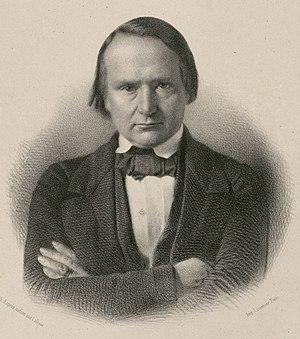
Portrait de Victor Hugo, député de la deuxième République en 1848, galerie des représentants du peuple de l'Assemblée Nationale française, Paris
Le coup d'État du 2 décembre 1851 est l'acte par lequel, en violation de la légitimité constitutionnelle, Louis-Napoléon Bonaparte, président de la République française depuis trois ans, conserve le pouvoir à quelques mois de la fin de son mandat alors que la Constitution de la Deuxième République lui interdisait de se représenter.
La pitié est un sentiment qui rend sensible aux souffrances, au malheur d'autrui. La pitié peut également se présenter sous la forme d'un mépris apitoyé, voire dédaigneux et hautain.
Victor Hugo est un poète, dramaturge, écrivain, romancier et dessinateur romantique français, né le 7 ventôse an X à Besançon et mort le 22 mai 1885 à Paris. Il est considéré comme l'un des plus importants écrivains de langue française. Il est aussi une personnalité politique et un intellectuel engagé qui a eu un rôle idéologique majeur et occupe une place marquante dans l'histoire des lettres françaises au XIXᵉ siècle, dans des genres et des domaines d’une remarquable variété.
La maison natale de Victor Hugo est un appartement du centre historique de Besançon, où est né l'écrivain idéologue humaniste français Victor Hugo au 1ᵉʳ étage du 140 Grande Rue de Besançon dans le Doubs en Bourgogne-Franche-Comté. Ces lieux de mémoire littéraires sont aménagés en musée en 2013, labellisé Maisons des Illustres. Les façades et les toitures sont inscrits aux monuments historiques depuis le 30 avril 1942.